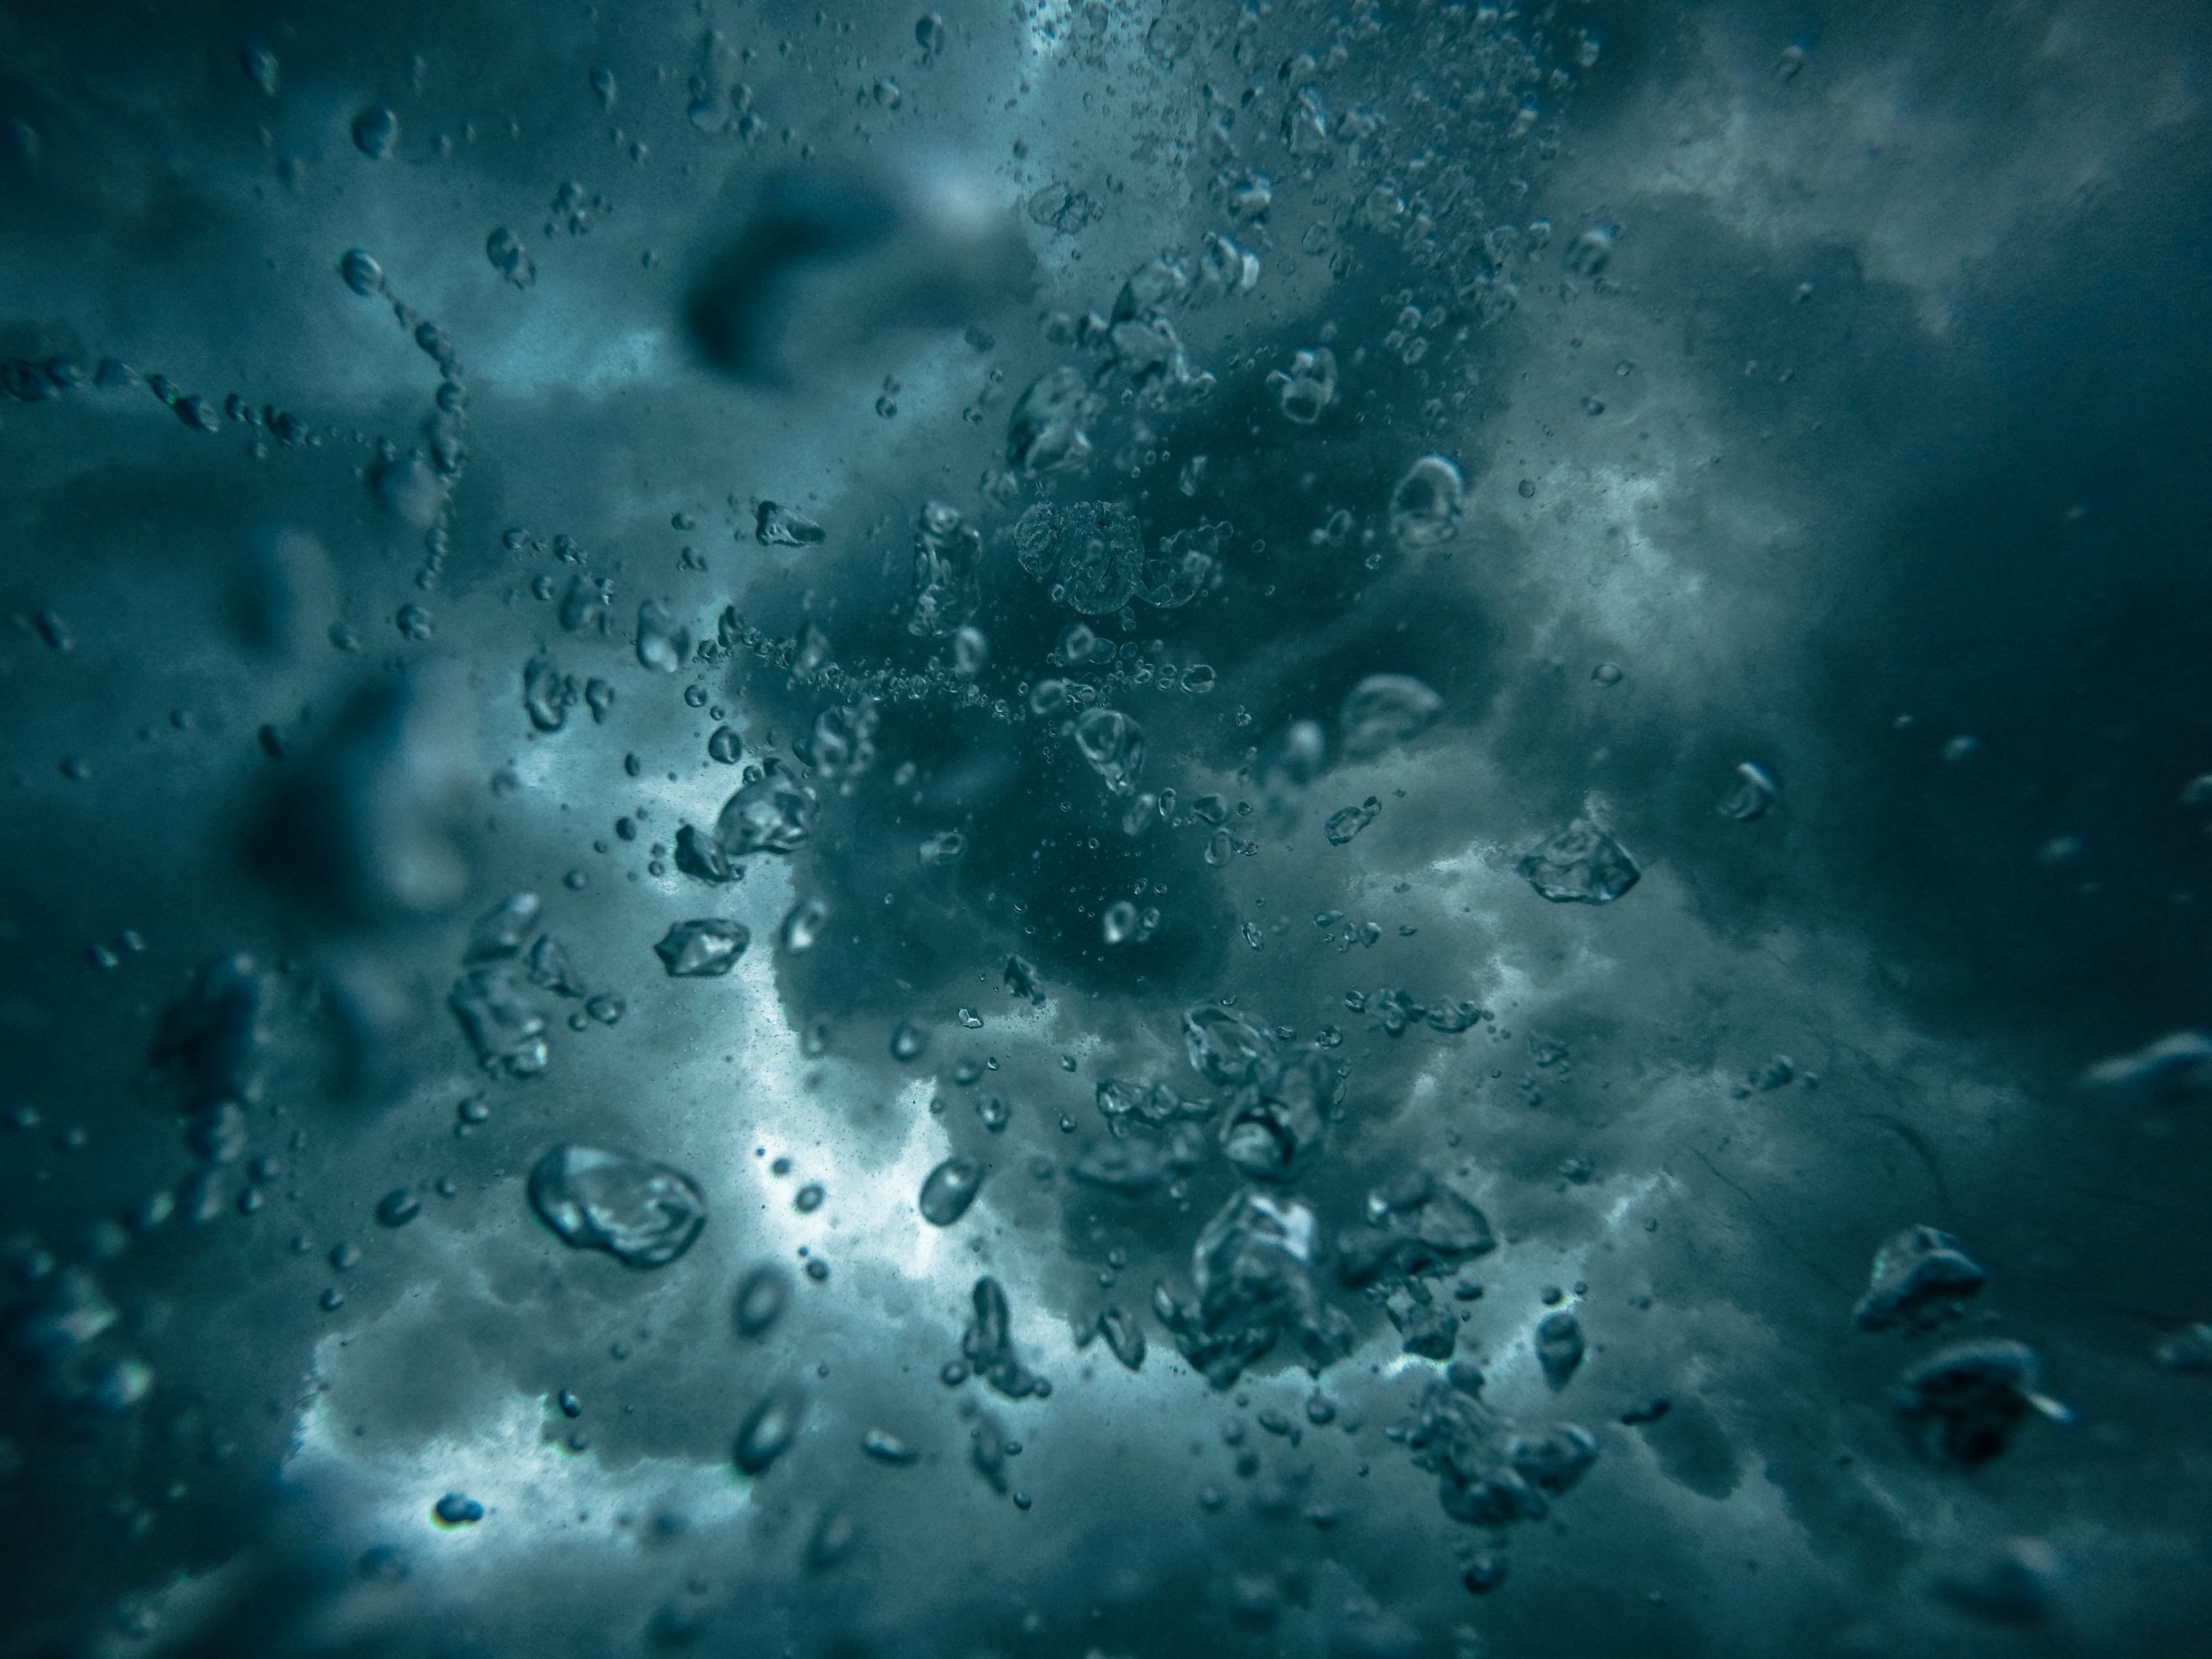
sky, texture, wave, atmosphere, outer space, screenshot, computer wallpaper